Henry VIII (play)

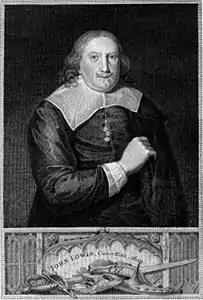
John Lowin, possibly the first actor to play Henry

The play was published as the work of Shakespeare, and was accepted as such by scholars until 1850, when the possibility of collaboration with John Fletcher was first raised by James Spedding, an expert on Francis Bacon. Fletcher was the writer who replaced Shakespeare as the principal playwright of the King's Men. He is known to have collaborated with Shakespeare on other plays, but there is no contemporary evidence of it for this play; the evidence lies in the style of the verse, which in some scenes appears closer to Fletcher's typical style than Shakespeare's. It is also not known whether Fletcher's involvement can be characterised as collaboration or revision, though the apparent division of scenes between the writers strongly suggests the former.